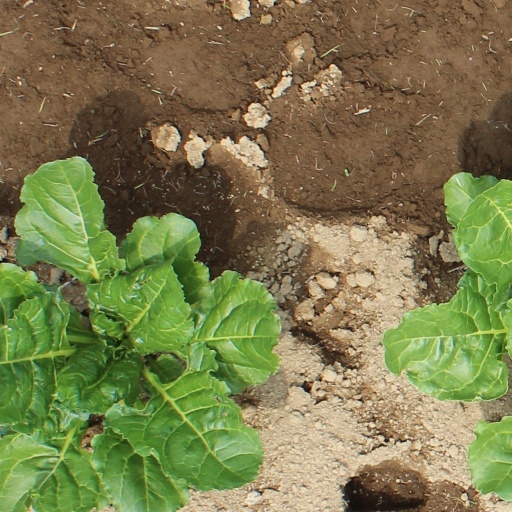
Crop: sugar beet